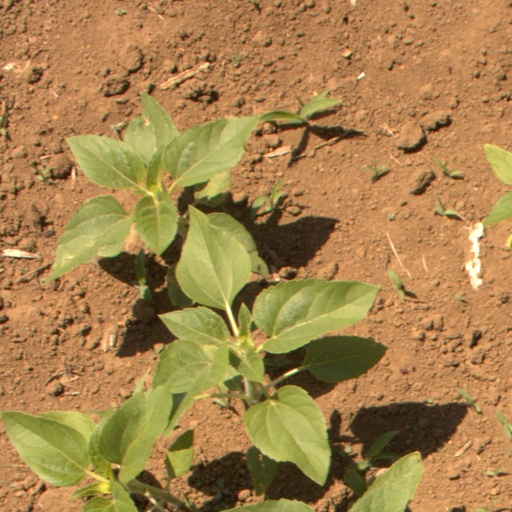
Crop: Jerusalem artichoke